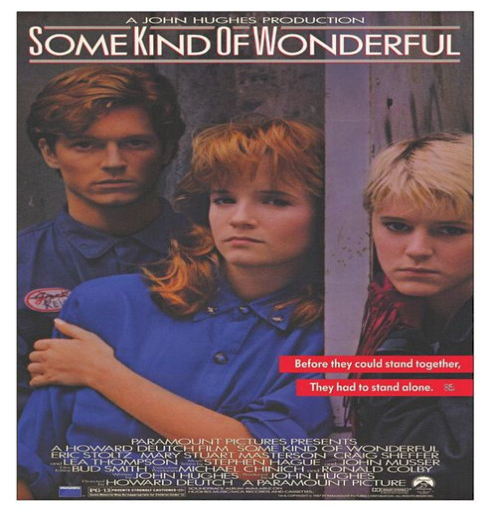
teen - oriented movie posters of the 1980s